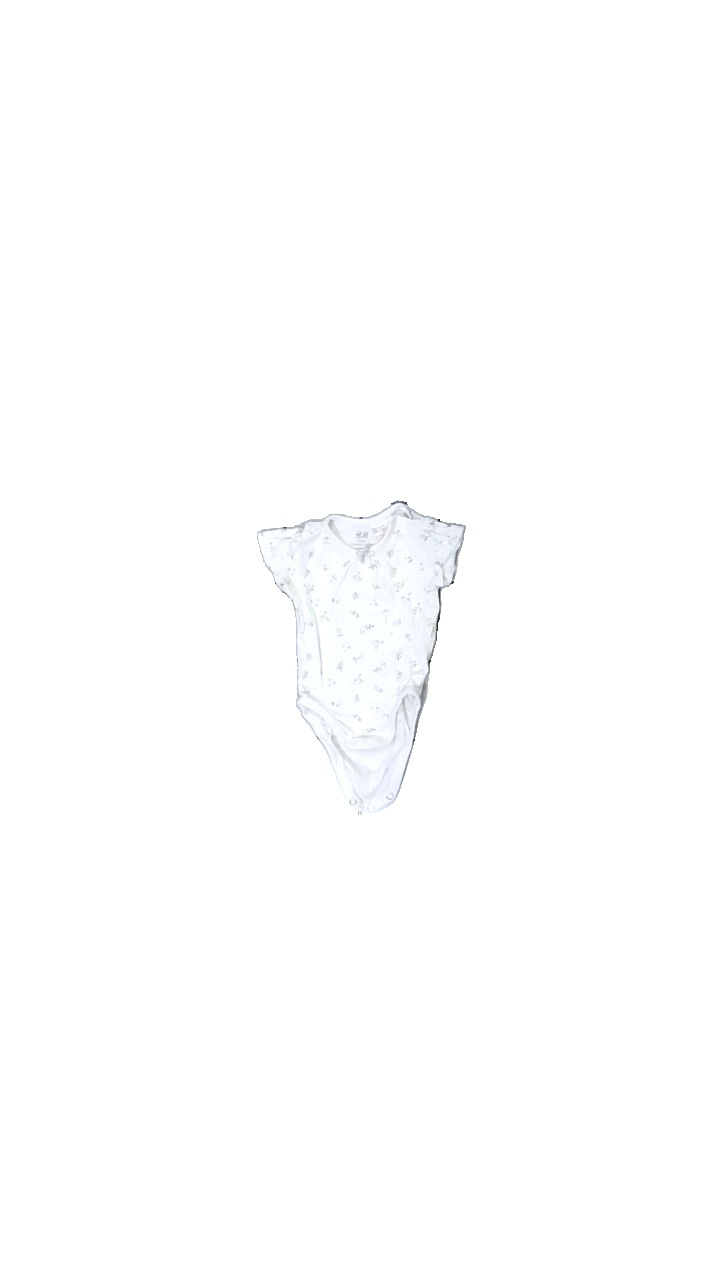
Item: Top (Children)
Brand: H&m
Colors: White, Green, Pink, Multicolor
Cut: Regular, C-collar
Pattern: Floral print
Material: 100% cotton
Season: All
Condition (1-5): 3
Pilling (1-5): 3
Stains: Minor
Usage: Export
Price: <50